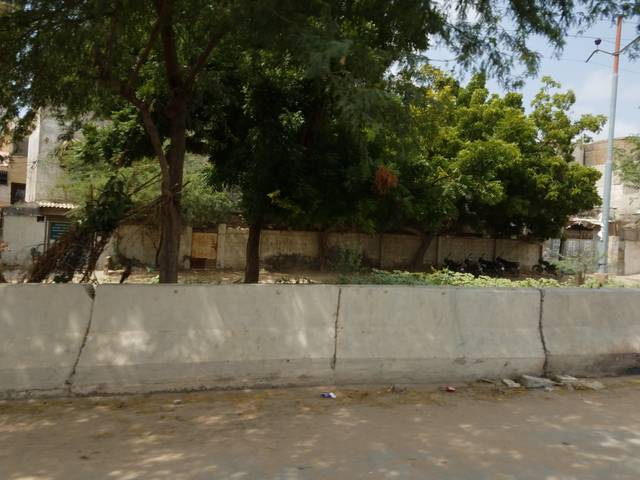
Region: Pakistan
Coordinates: 24.932, 67.089